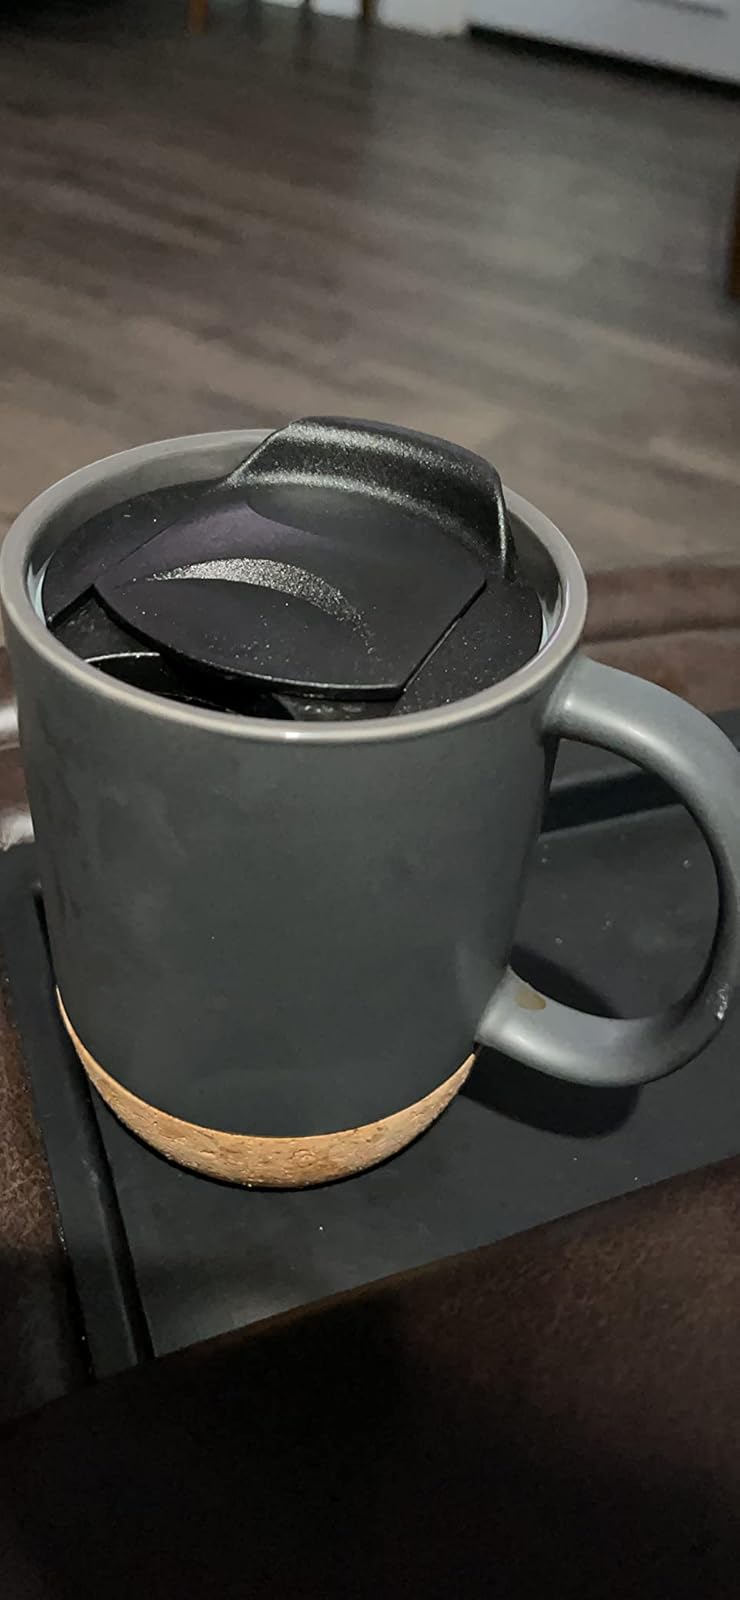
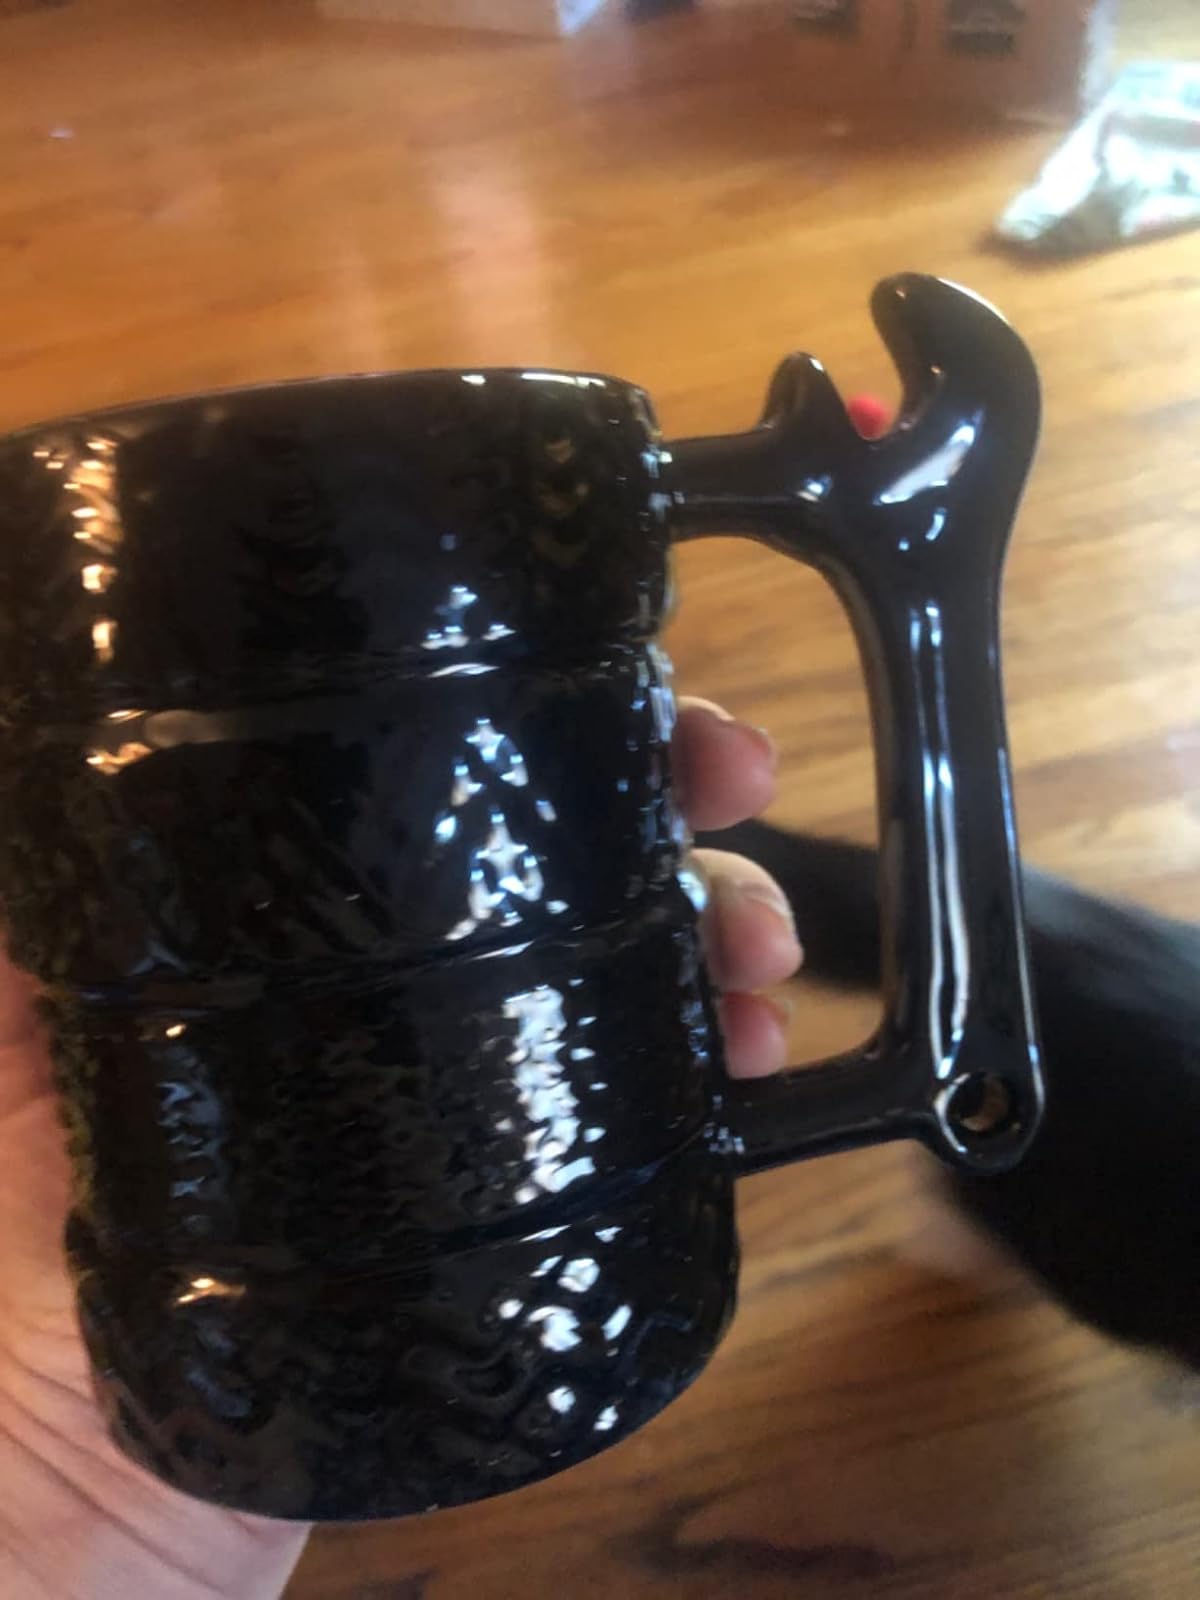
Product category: items_mug
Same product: no